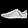
Label: Sneaker